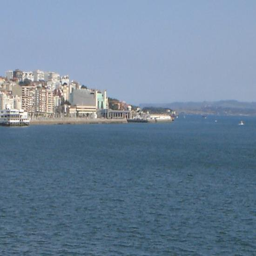
view of the city from the boat